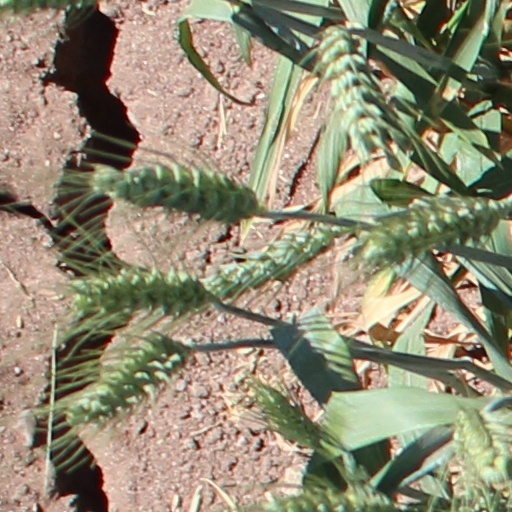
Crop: wheat